Arctic Research Office

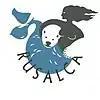
Logo

The Russian-American Long-term Census of the Arctic is a joint-project between the Russian Academy of Sciences and NOAA. This project supports the Study of Environmental Arctic Change (SEARCH) program and the Ocean Exploration Program.